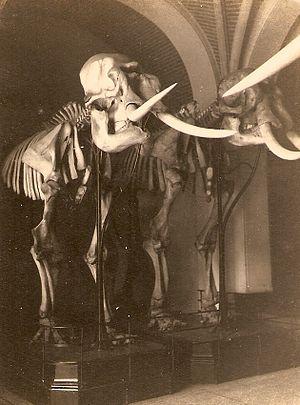
Le musée national d'histoire naturelle était un musée d'histoire naturelle situé dans la ville néerlandaise de Leyde.